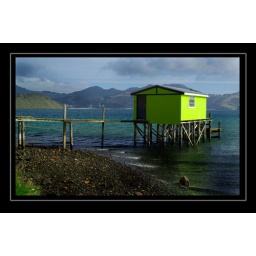
Located on the winding road out to Otago Peninsular, near Dunedin.The colours of the boat sheds ranged from mild to lairy.